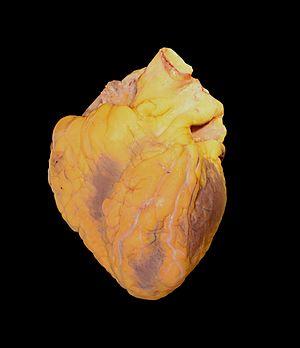
Un cœur humain, d'homme adulte. Cliché d'autopsie.
Le cœur est un organe musculaire creux qui assure la circulation sanguine en pompant le sang vers les vaisseaux sanguins et les cavités du corps à travers des contractions rythmiques. L'adjectif cardiaque veut dire « qui a un rapport avec le cœur » ; il vient du grec kardia « cœur », et de la racine indo-européenne ḱḗr.